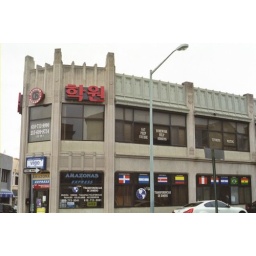
Spanish and Korean signs on an art deco building in Upper Darby. 5/10/08